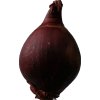
Label: red_onion